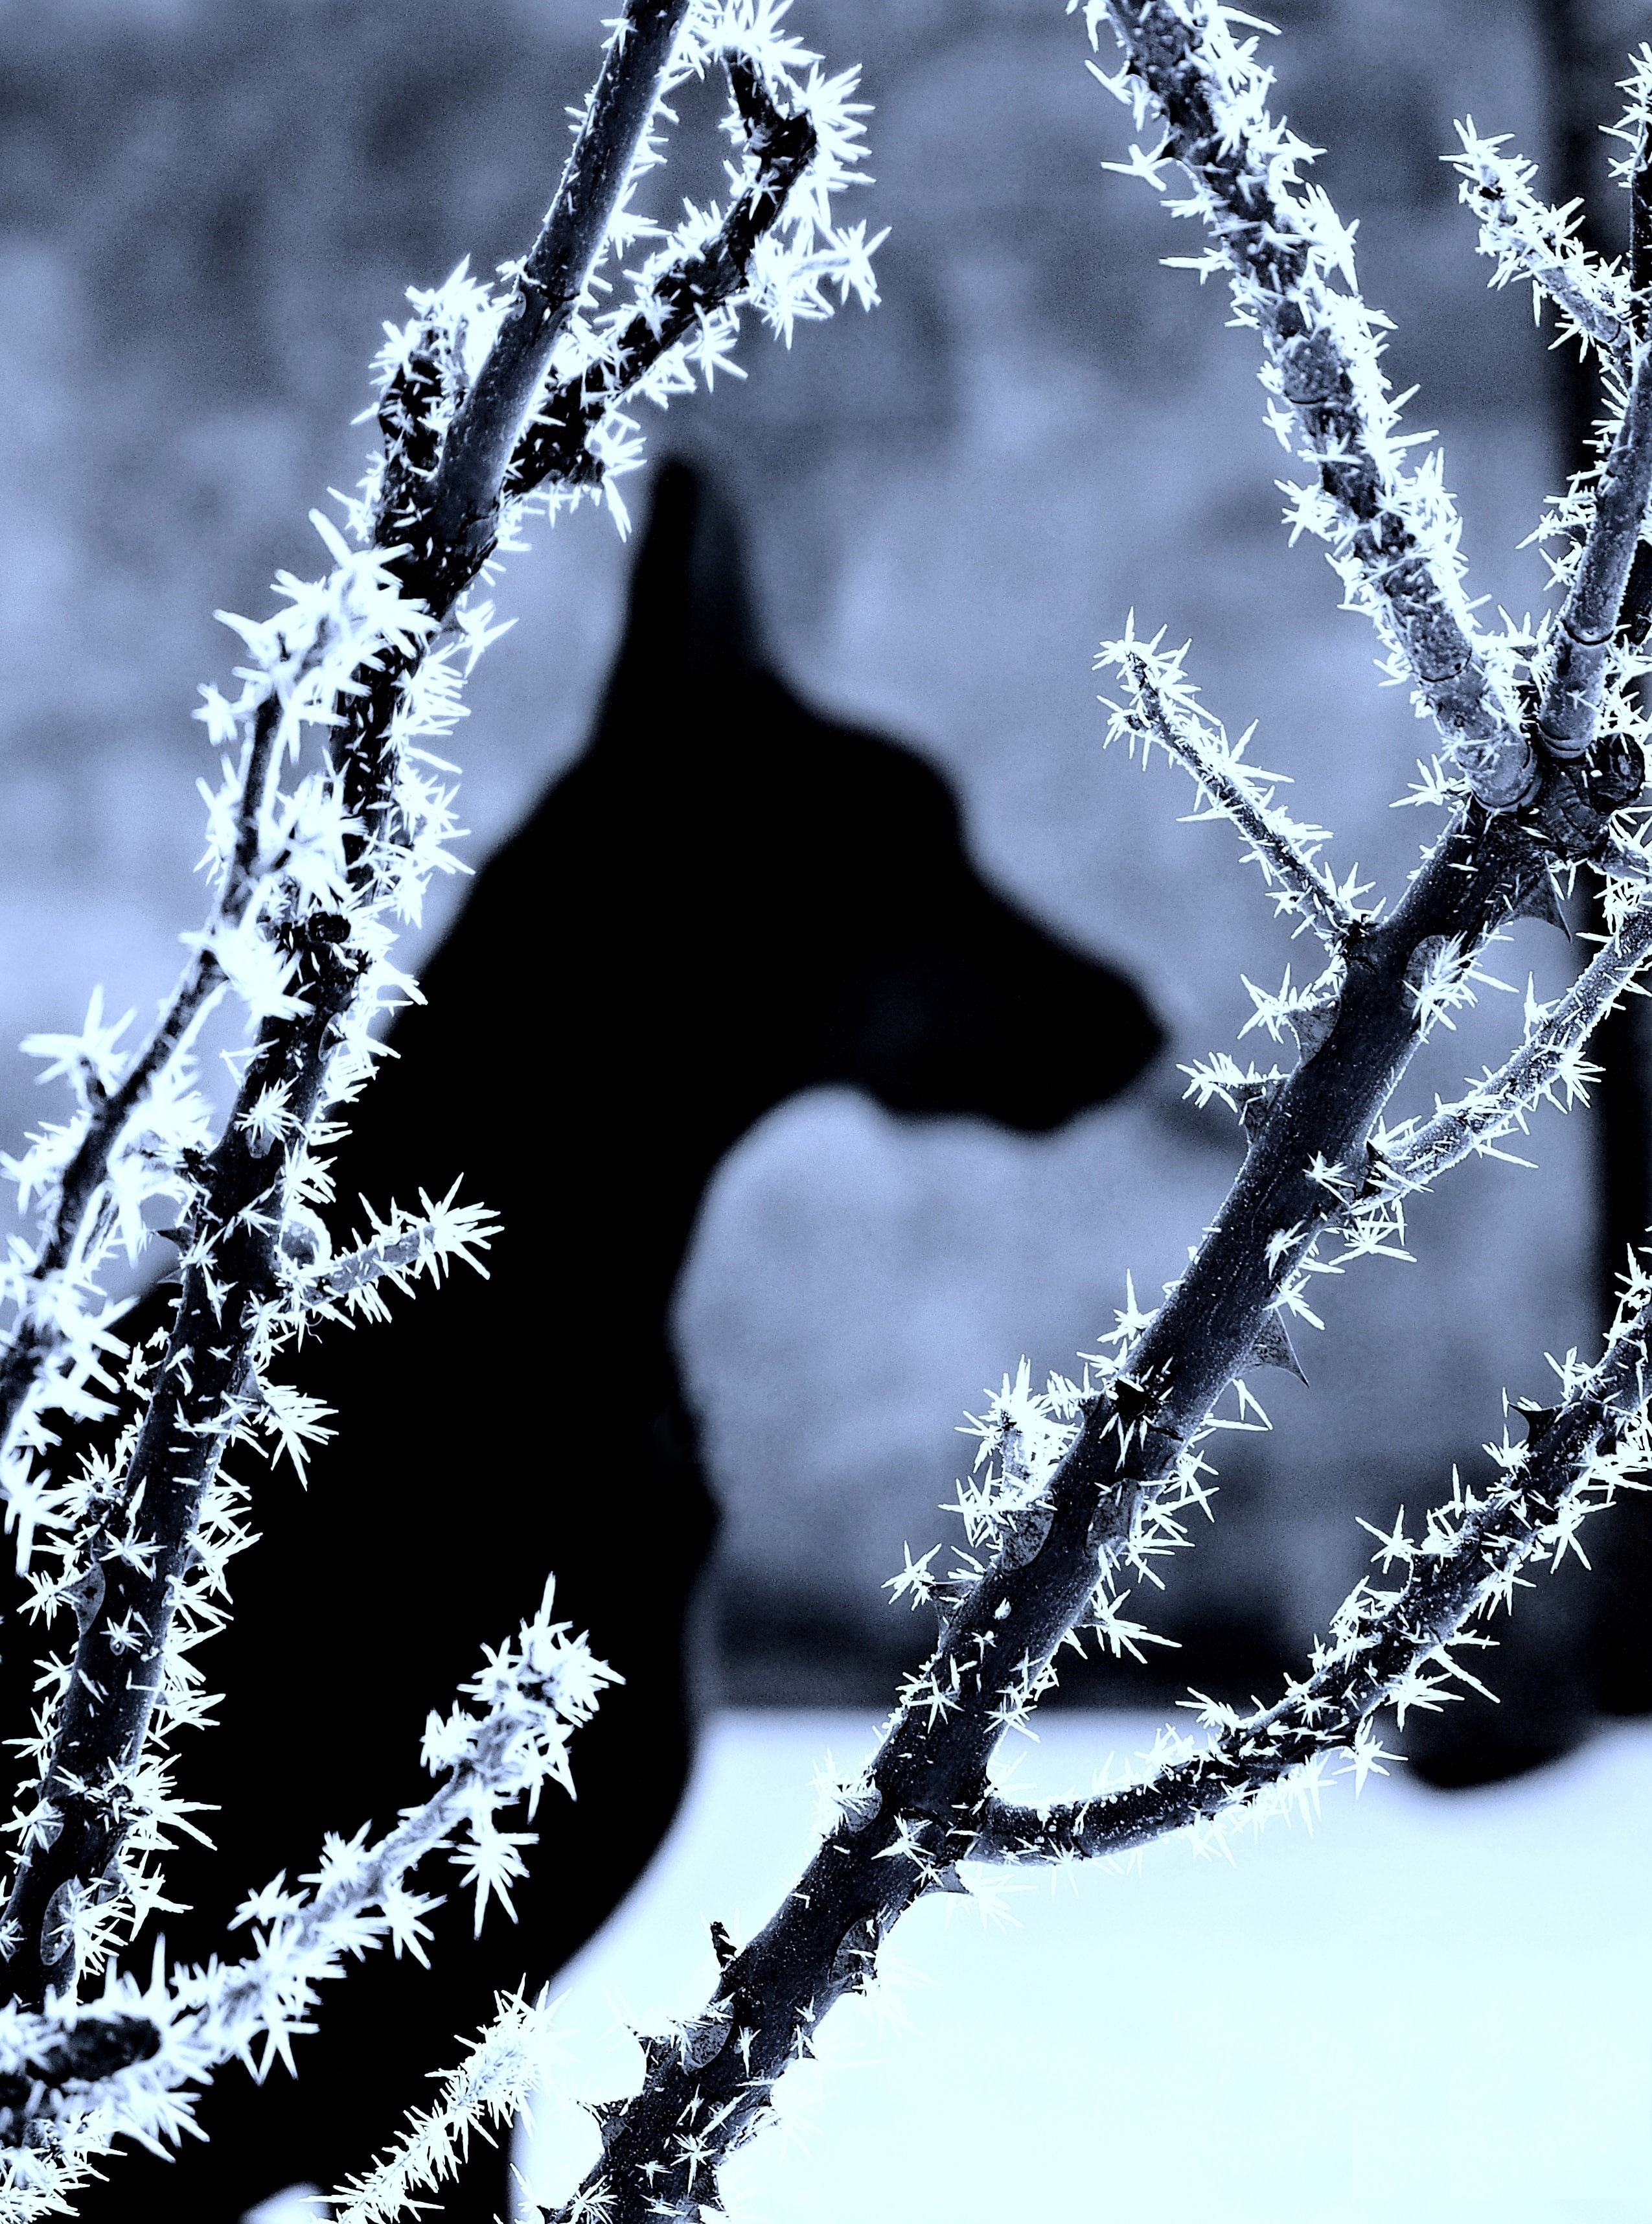
tree, branch, snow, winter, black and white, plant, leaf, flower, frost, dog, ice, spring, shadow, monochrome, season, twig, close up, doberman, freezing, macro photography, plant stem, woody plant